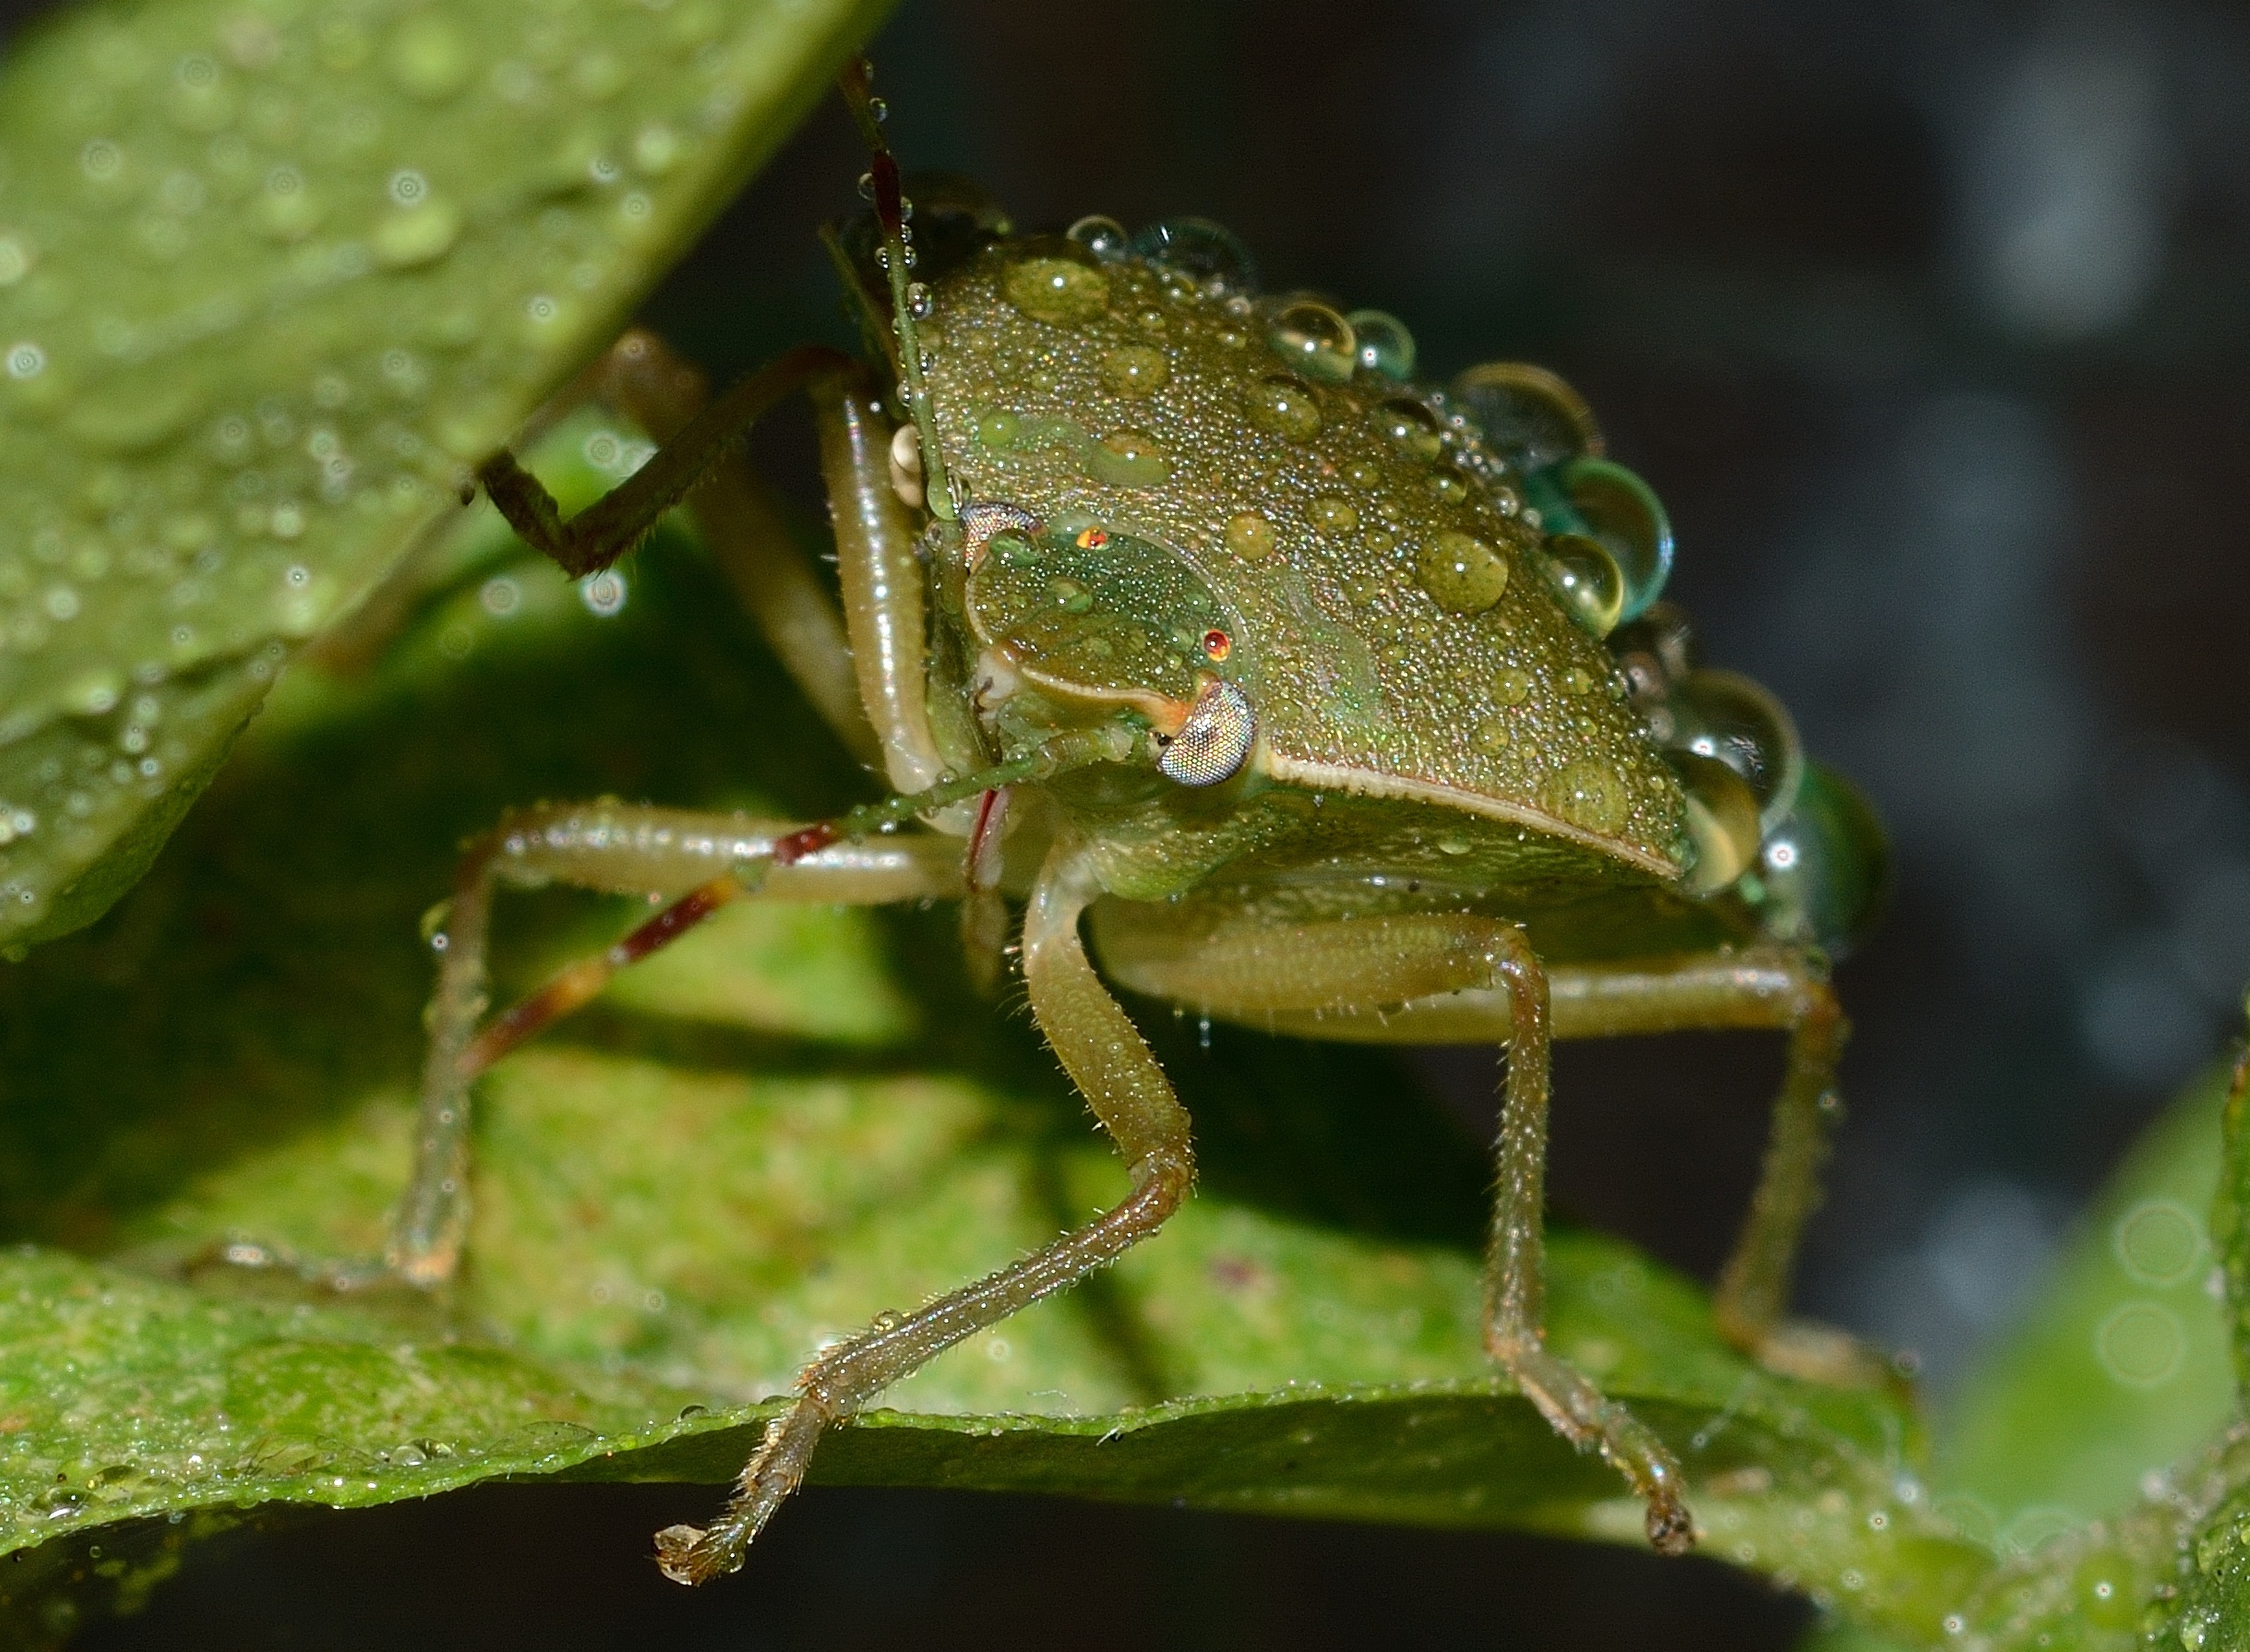
nature, photography, food, green, insect, macro, bug, fauna, invertebrate, close up, grasshopper, weevil, macro photography, arthropod, nezara, viridula, true bugs, cricket like insect